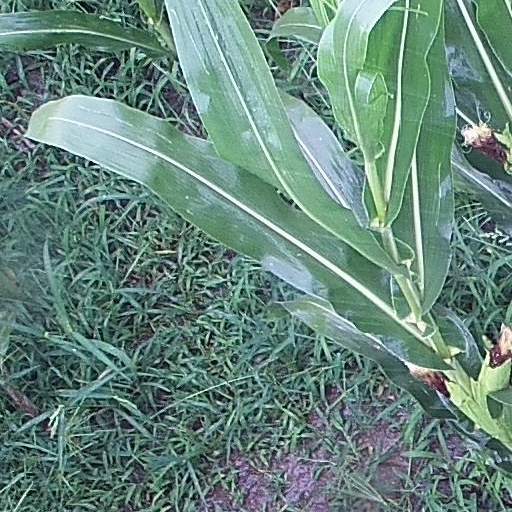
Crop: maize; corn